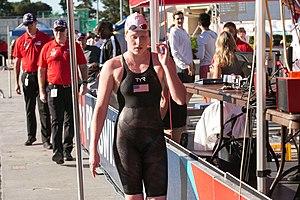
Lilly King, née le 10 février 1997 à Evansville, est une nageuse américaine spécialiste des épreuves de brasse. Championne olympique du 100 m brasse en 2016 à Rio de Janeiro, elle devient championne du monde le 25 juillet 2017 à Budapest en battant le record du monde de la spécialité en 1 min 04 s 13.